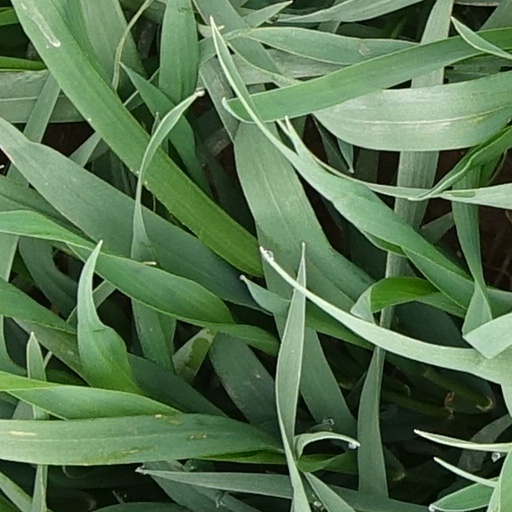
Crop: wheat